Mesaieed

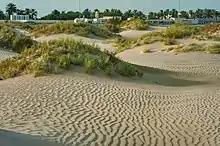
Sand mounds near Mesaieed, with Sealine Beach Resort in background

According to the Qatar Meteorology Department, until February 2017, Mesaieed held the record for the lowest recorded temperature in Qatar, measuring in at in January 1964. This record was broken when was documented in Abu Samra in February 2017.